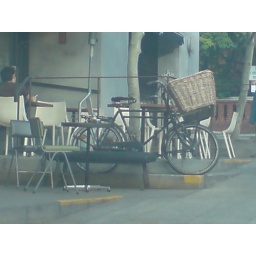
ouside a cafe, i spotted this old bicycle with a beautiful large basket in front. Taken from my mobile.